Oravais

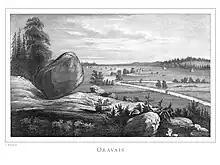
Illustration of Oravais in Finland framstäldt i teckningar edited by Zacharias Topelius and published 1845-1852.

Oravais is a former municipality of Finland. It is located in the province of Western Finland and is part of the Ostrobothnia region. The municipality had a population of 2,189 (31 October 2010) and covered a land area of . The population density was . The municipality was consolidated with Vörå-Maxmo to form the new municipality of Vörå on 1 January 2011.